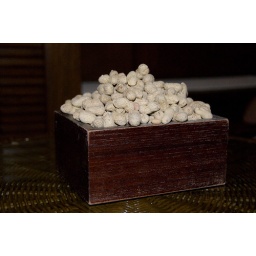
A full box of monkey nuts await us on our arrival in the Long Bar at Raffles Hotel